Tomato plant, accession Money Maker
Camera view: tilt-top (135 deg); turntable rotation: 180 degrees
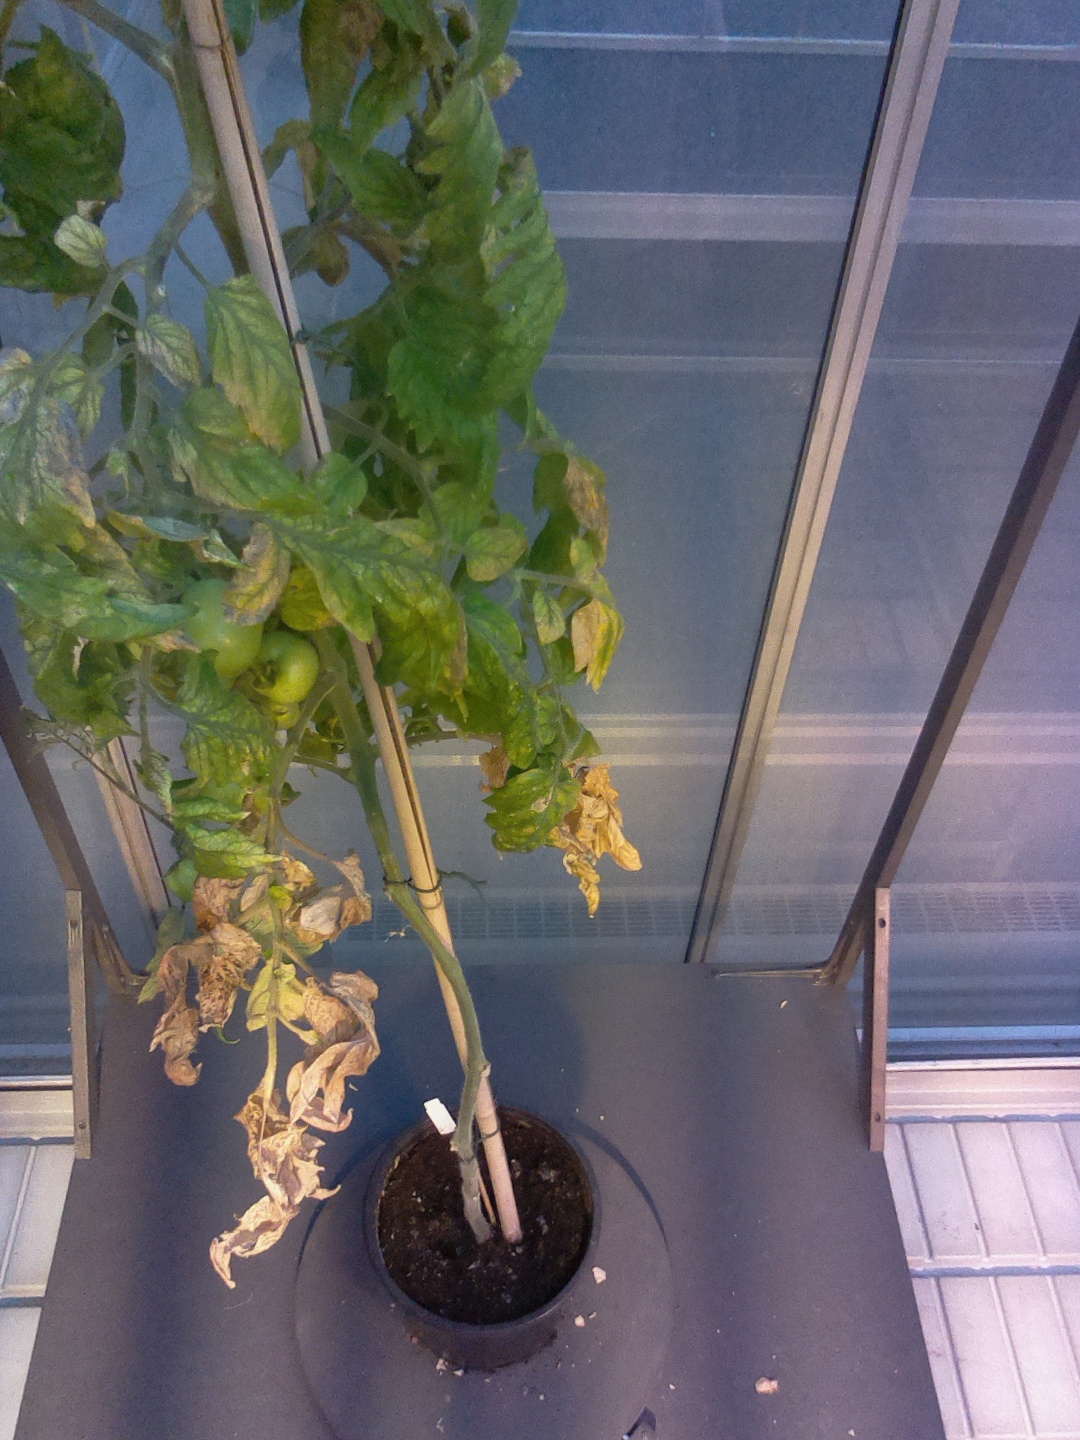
BBCH growth stage 79: 90% -100% of final fruit size